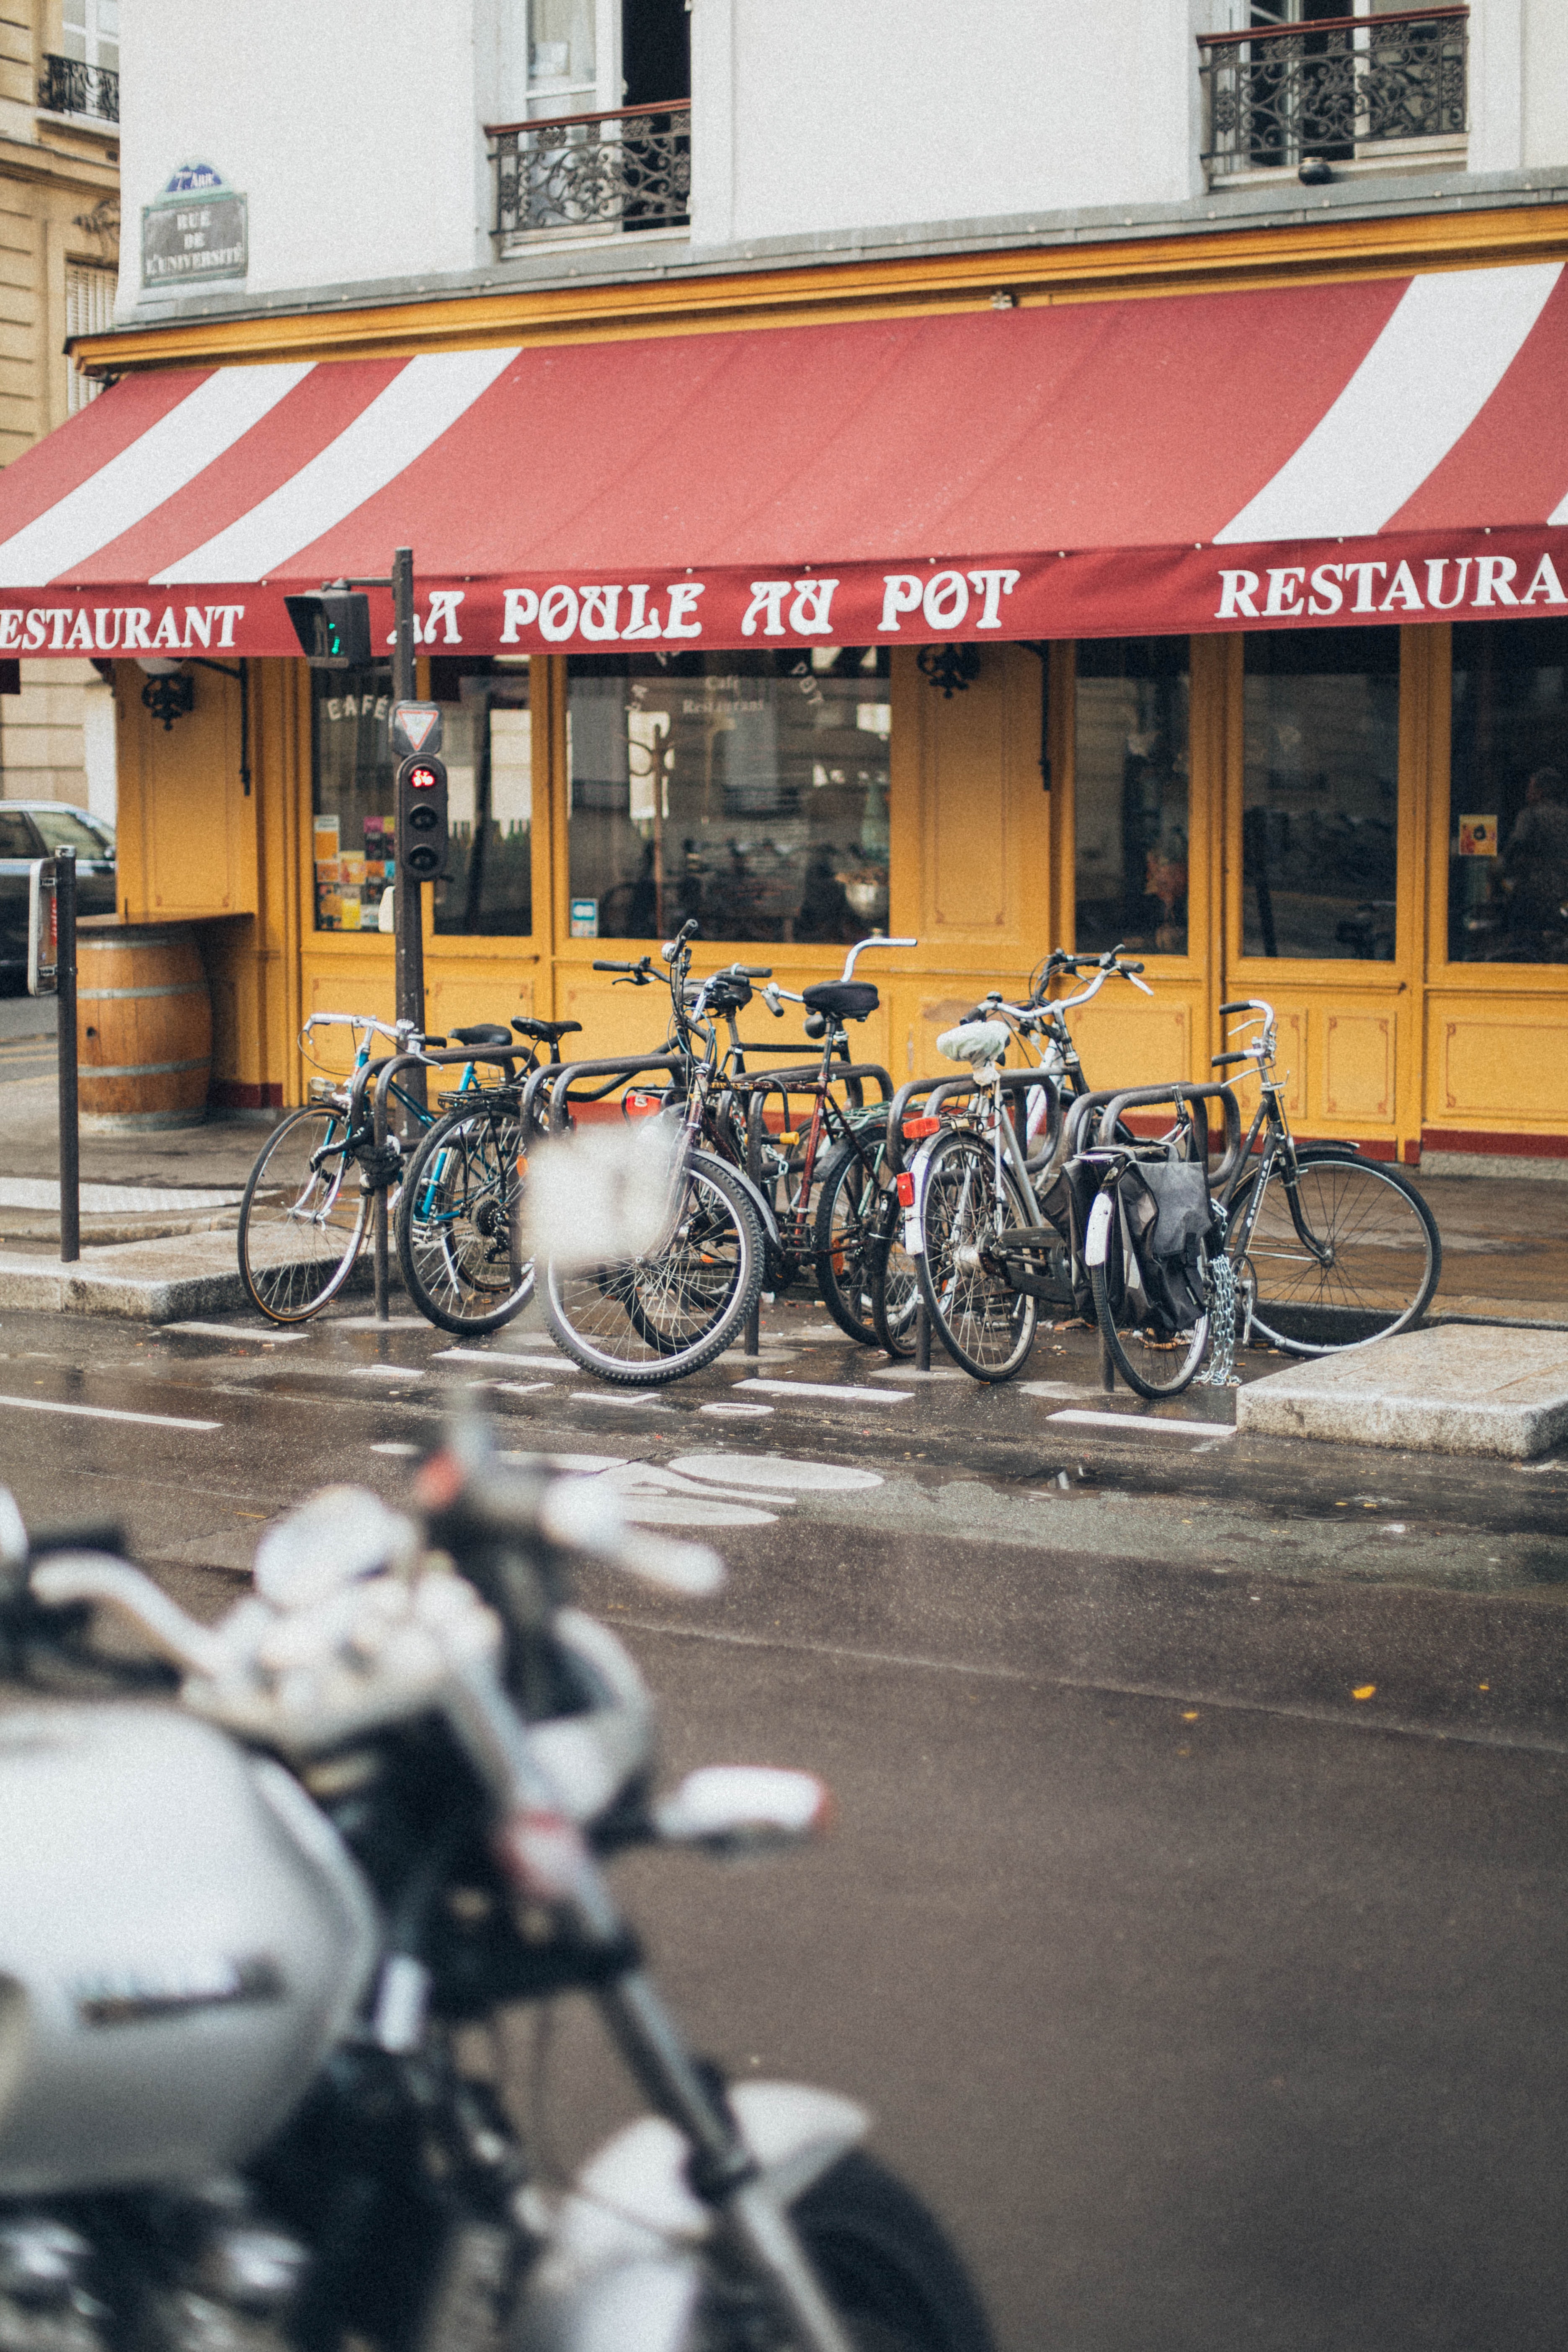
vehicle, motor vehicle, bicycle, transport, mode of transport, town, street, urban area, motorcycle, building, sidewalk, city, parking, lane, road, car, wheel, sports equipment